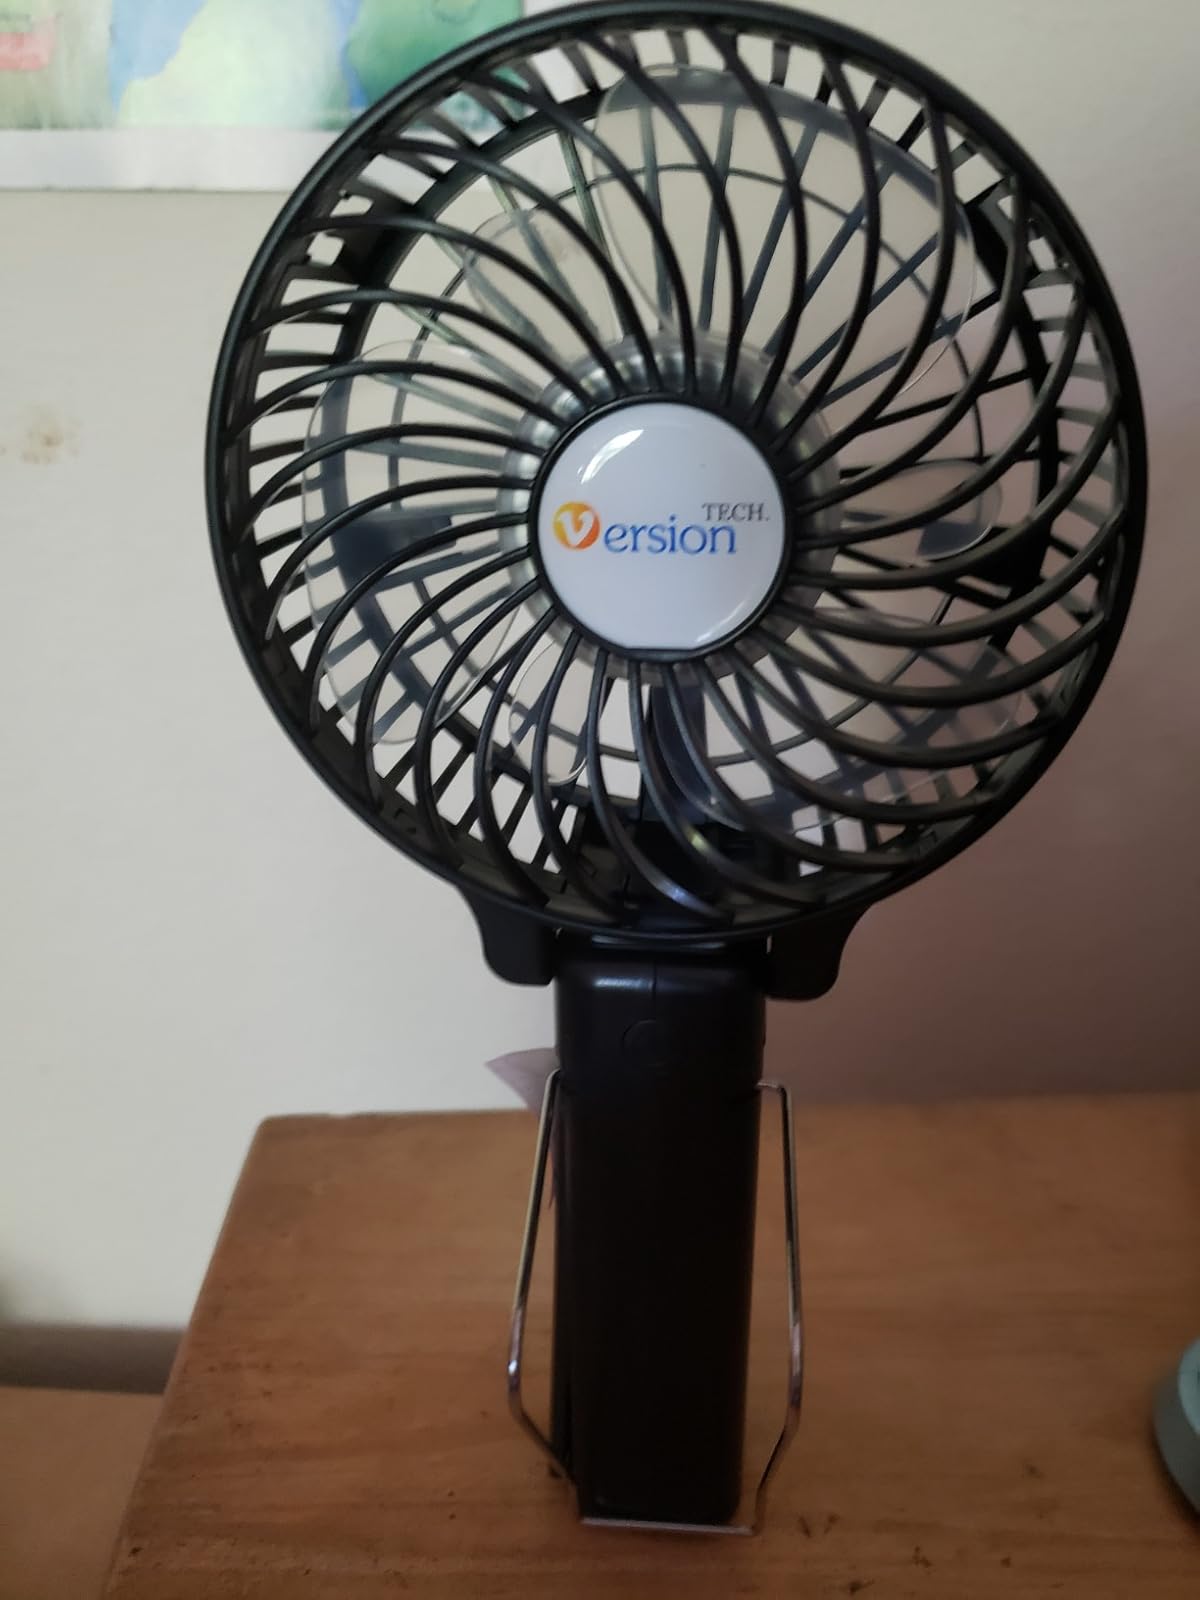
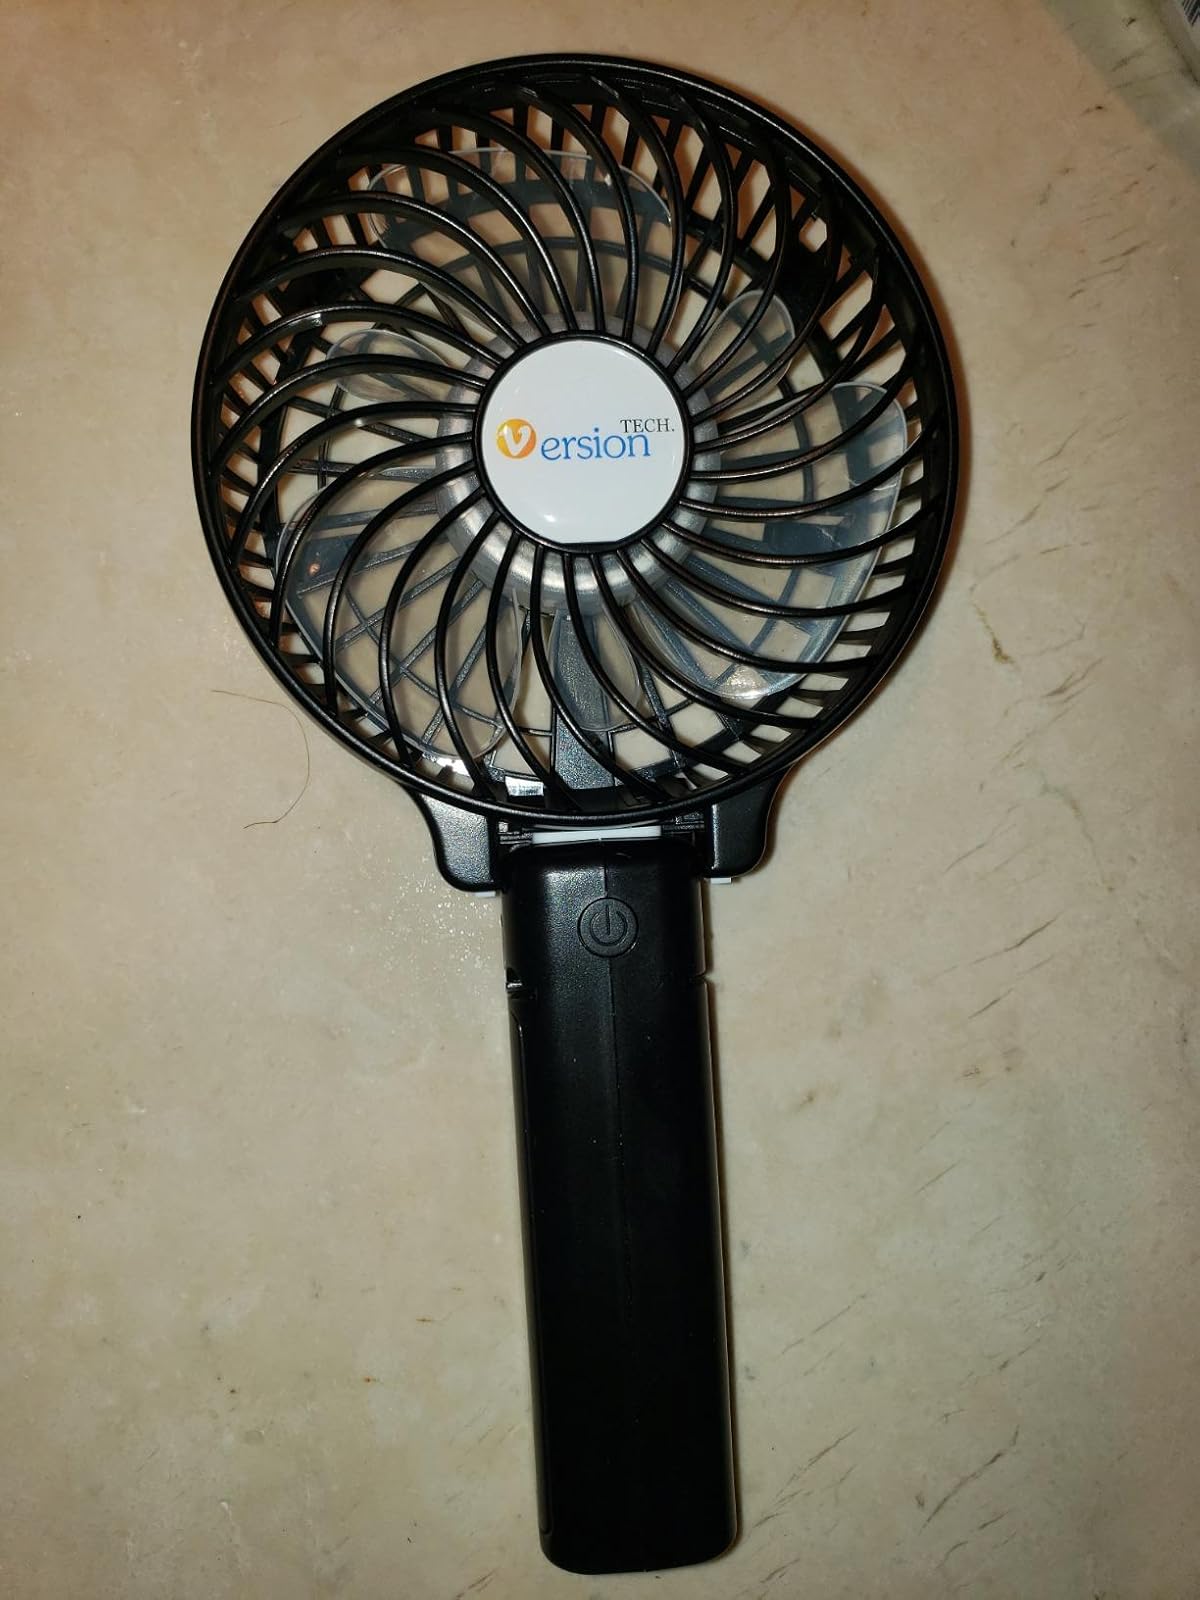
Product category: fan
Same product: yes